SKS

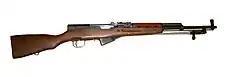
Chinese Type 56 semi-automatic carbine (Chinese SKS).

A few years after the SKS was brought into service in 1949, it was rendered obsolete for the Soviet military by the new AK-47, which was adopted in increasing numbers by Soviet front-line units throughout the 1950s. During the early 1950s, the typical Soviet rifle squad was organized on the basis of the SKS and the RPD light machine gun, which was chambered for the same 7.62×39mm ammunition. The RPD's role was the designated squad automatic weapon, laying down suppressive fire in support of infantry armed with semi-automatic carbines. The Soviet Army wanted all members of the rifle squad to have the ability to use fully automatic fire as needed, which played a pivotal role in the AK gaining favor as the standard infantry weapon over the SKS. The SKS and RPD were also very different weapons with no interchangeable parts, and they required separate training and maintenance programs. As a result, a light machine gun more compatible with the rest of the rifle squad's weapons was requested. This would result in the adoption of the RPK light machine gun. The RPK was derived directly from the AK and had an identical manual of arms.